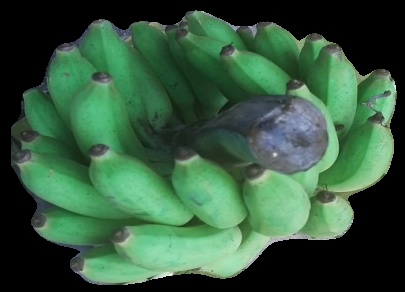
Variety: elakki-bale
Grade: grade2